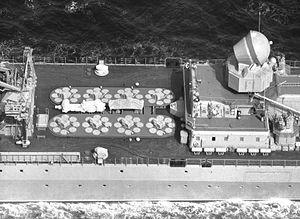
Les navires de la classe Slava/Atlant ou projet 1164 furent les derniers croiseurs lance-missile soviétiques. Cette classe est née dans la lignée de la classe Kirov pour faire face aux porte-avions.